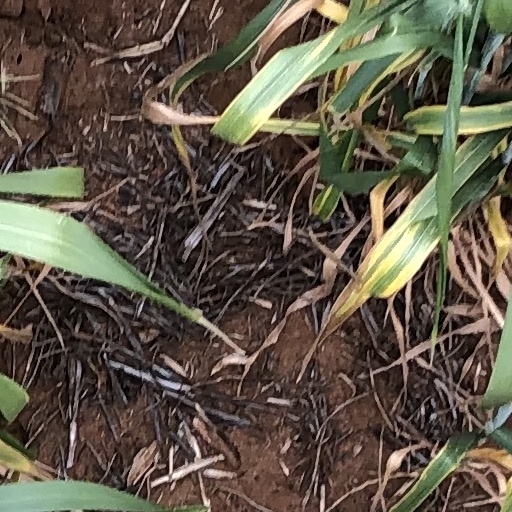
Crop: wheat